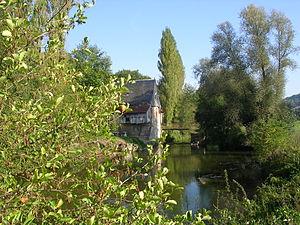
Le vieux moulin sur le Noirrieu à Grand-Verly
Liste des fleuves, rivières et autres cours d'eau qui parcourent en partie ou en totalité le département de l'Aisne, en région Hauts-de-France, et dont la longueur est supérieure à 10 km, sauf exceptions.
Le Noirrieu ou le Noirieu est une rivière française qui coule dans le département de l'Aisne, dans la région Hauts-de-France, et un affluent de l'Oise en rive droite, donc un sous-affluent de la Seine.